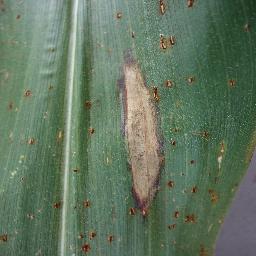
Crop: corn
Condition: (maize)_northern_blight